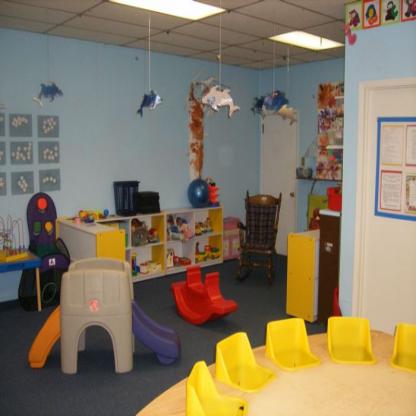
Scene: Indoor